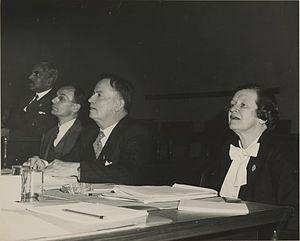
Jessie Mary Grey Street, née Lillingston est une suffragette australienne, féministe et militante des droits de l'homme.